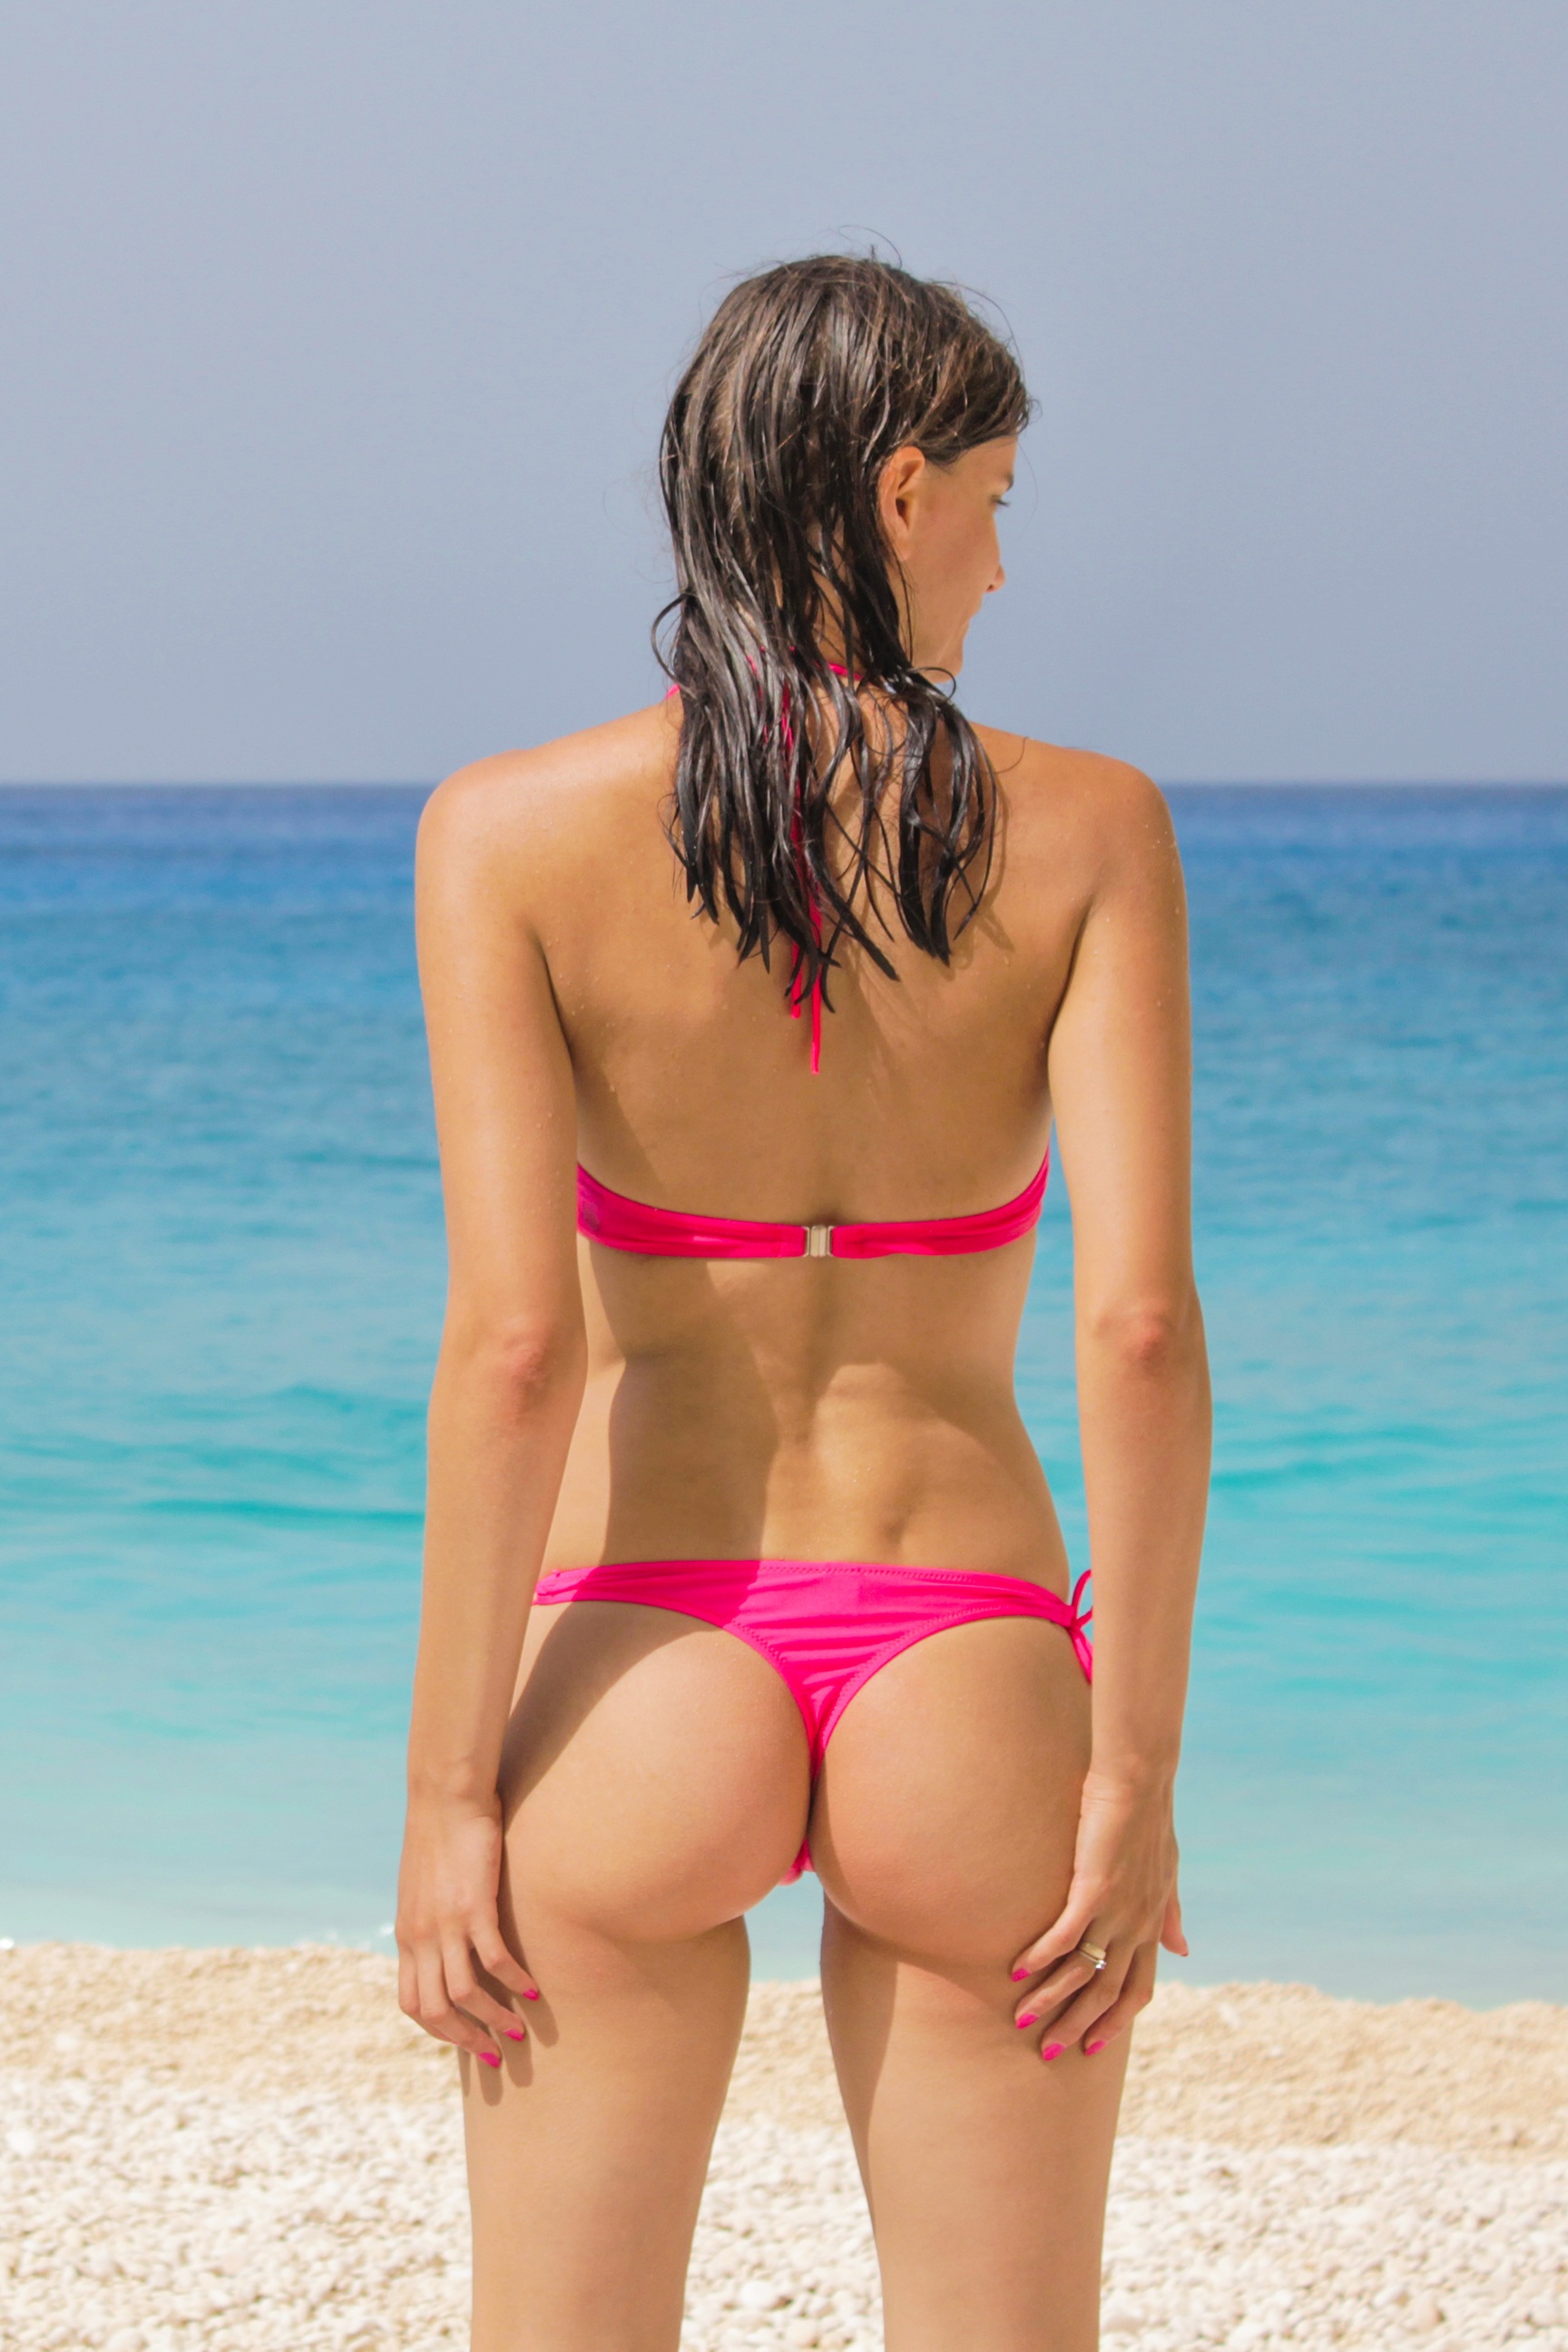
beach, sea, girl, sunshine, woman, hair, summer, leg, model, holiday, clothing, waterfront, hairstyle, bikini, swimwear, long hair, black hair, thigh, greece, sexy, buttocks, young woman, zakynthos, exposure to the sun, photo shoot, beautiful beach, undergarment, supermodel